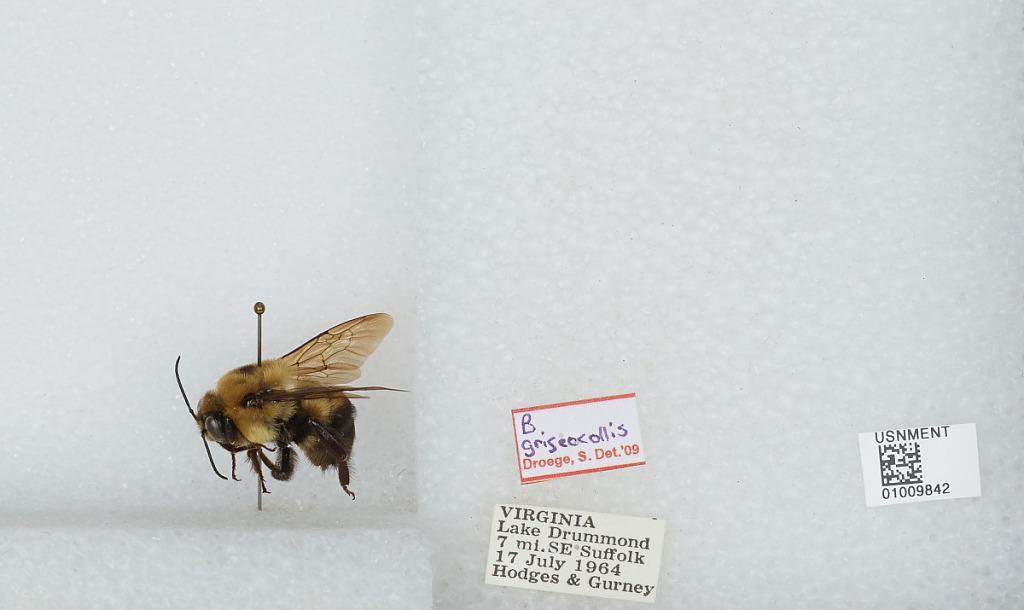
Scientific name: Bombus (Separatobombus) griseocollis (De Geer)
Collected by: E. Hodges & Gurney
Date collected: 1964-7-17
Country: United States
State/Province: Virginia
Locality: Lake Drummond, 7 miles southeast of Suffolk
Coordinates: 36.6022, -76.4703
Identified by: Droege, S. W.